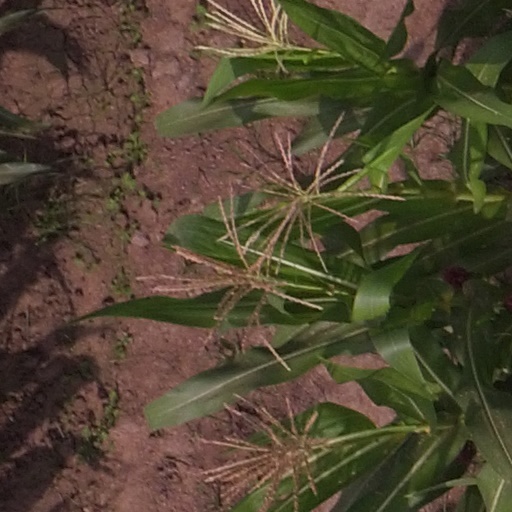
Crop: maize; corn